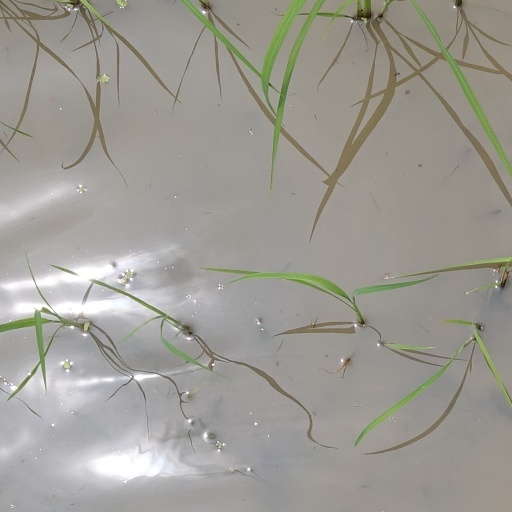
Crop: rice